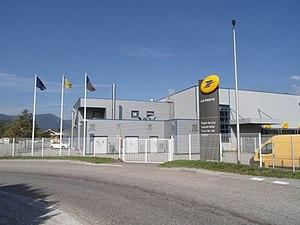
Centre de tri et rond point, Sassenage
Sassenage est une commune française située dans le département de l'Isère en région Auvergne-Rhône-Alpes.
Les plateformes industrielles du courrier sont le plus gros maillon de la chaîne de l'acheminement du courrier en France. Ces centres du tri, une trentaine, ont pour fonction principale de recevoir et de relayer les envois des plateformes de préparation et de distribution du courrier et d'autres PIC, à l'aide de machines de tri.